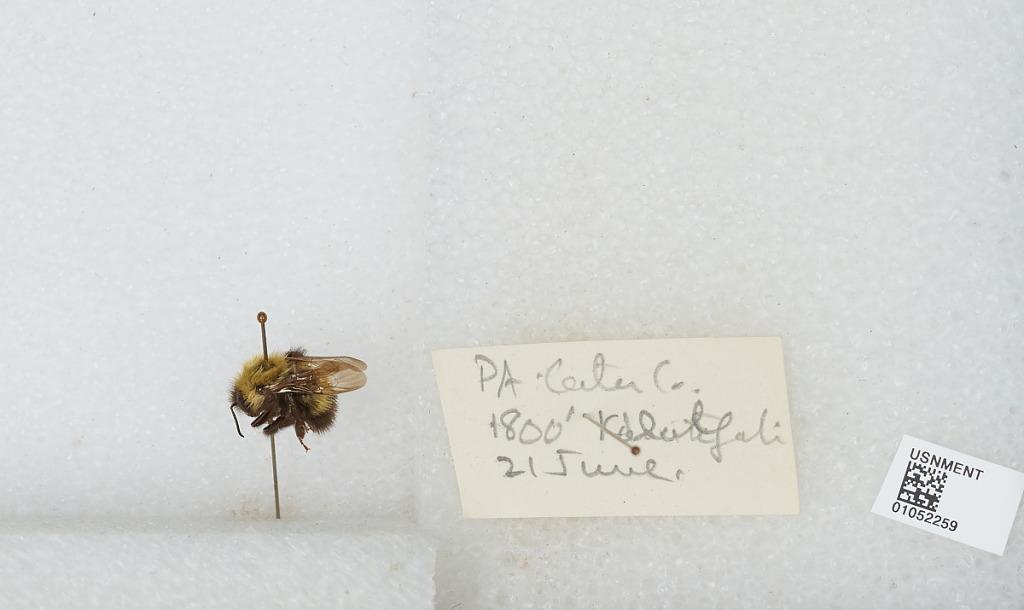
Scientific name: Bombus sp.
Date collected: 1921-6-
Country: United States
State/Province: Pennsylvania
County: Centre
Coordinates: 40.8764, -77.8367